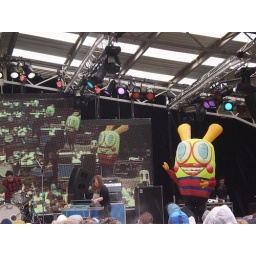
mountains in the sky